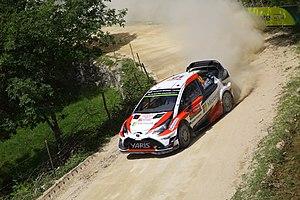
Esapekka Lappi, né le 17 janvier 1991 à Pieksämäki, est un pilote automobile finlandais de rallyes.